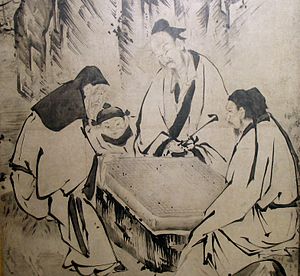
Maleriets historie / Maleriet i Østen / Østasiatisk maleri
Maleriets historie går tilbage til værker af forhistoriske mennesker og spænder næsten uden afbrydelse over alle kulturer fra antikken. Over kontinenter og årtusinder er maleriets historie en vedvarende strøm af kreativitet, der fortsætter ind i det 21.århundrede. Indtil begyndelsen af 1900-tallet var det overvejende repræsentative, religiøse og klassiske motiver, senere med mere vægt på abstrakte og konceptuelle ideer.